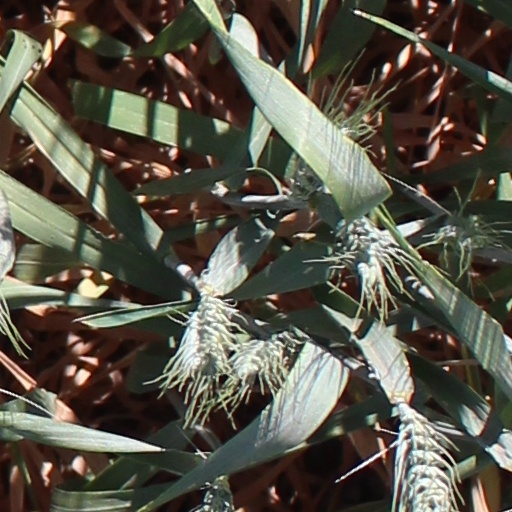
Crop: wheat